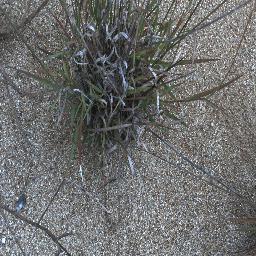
Label: negative